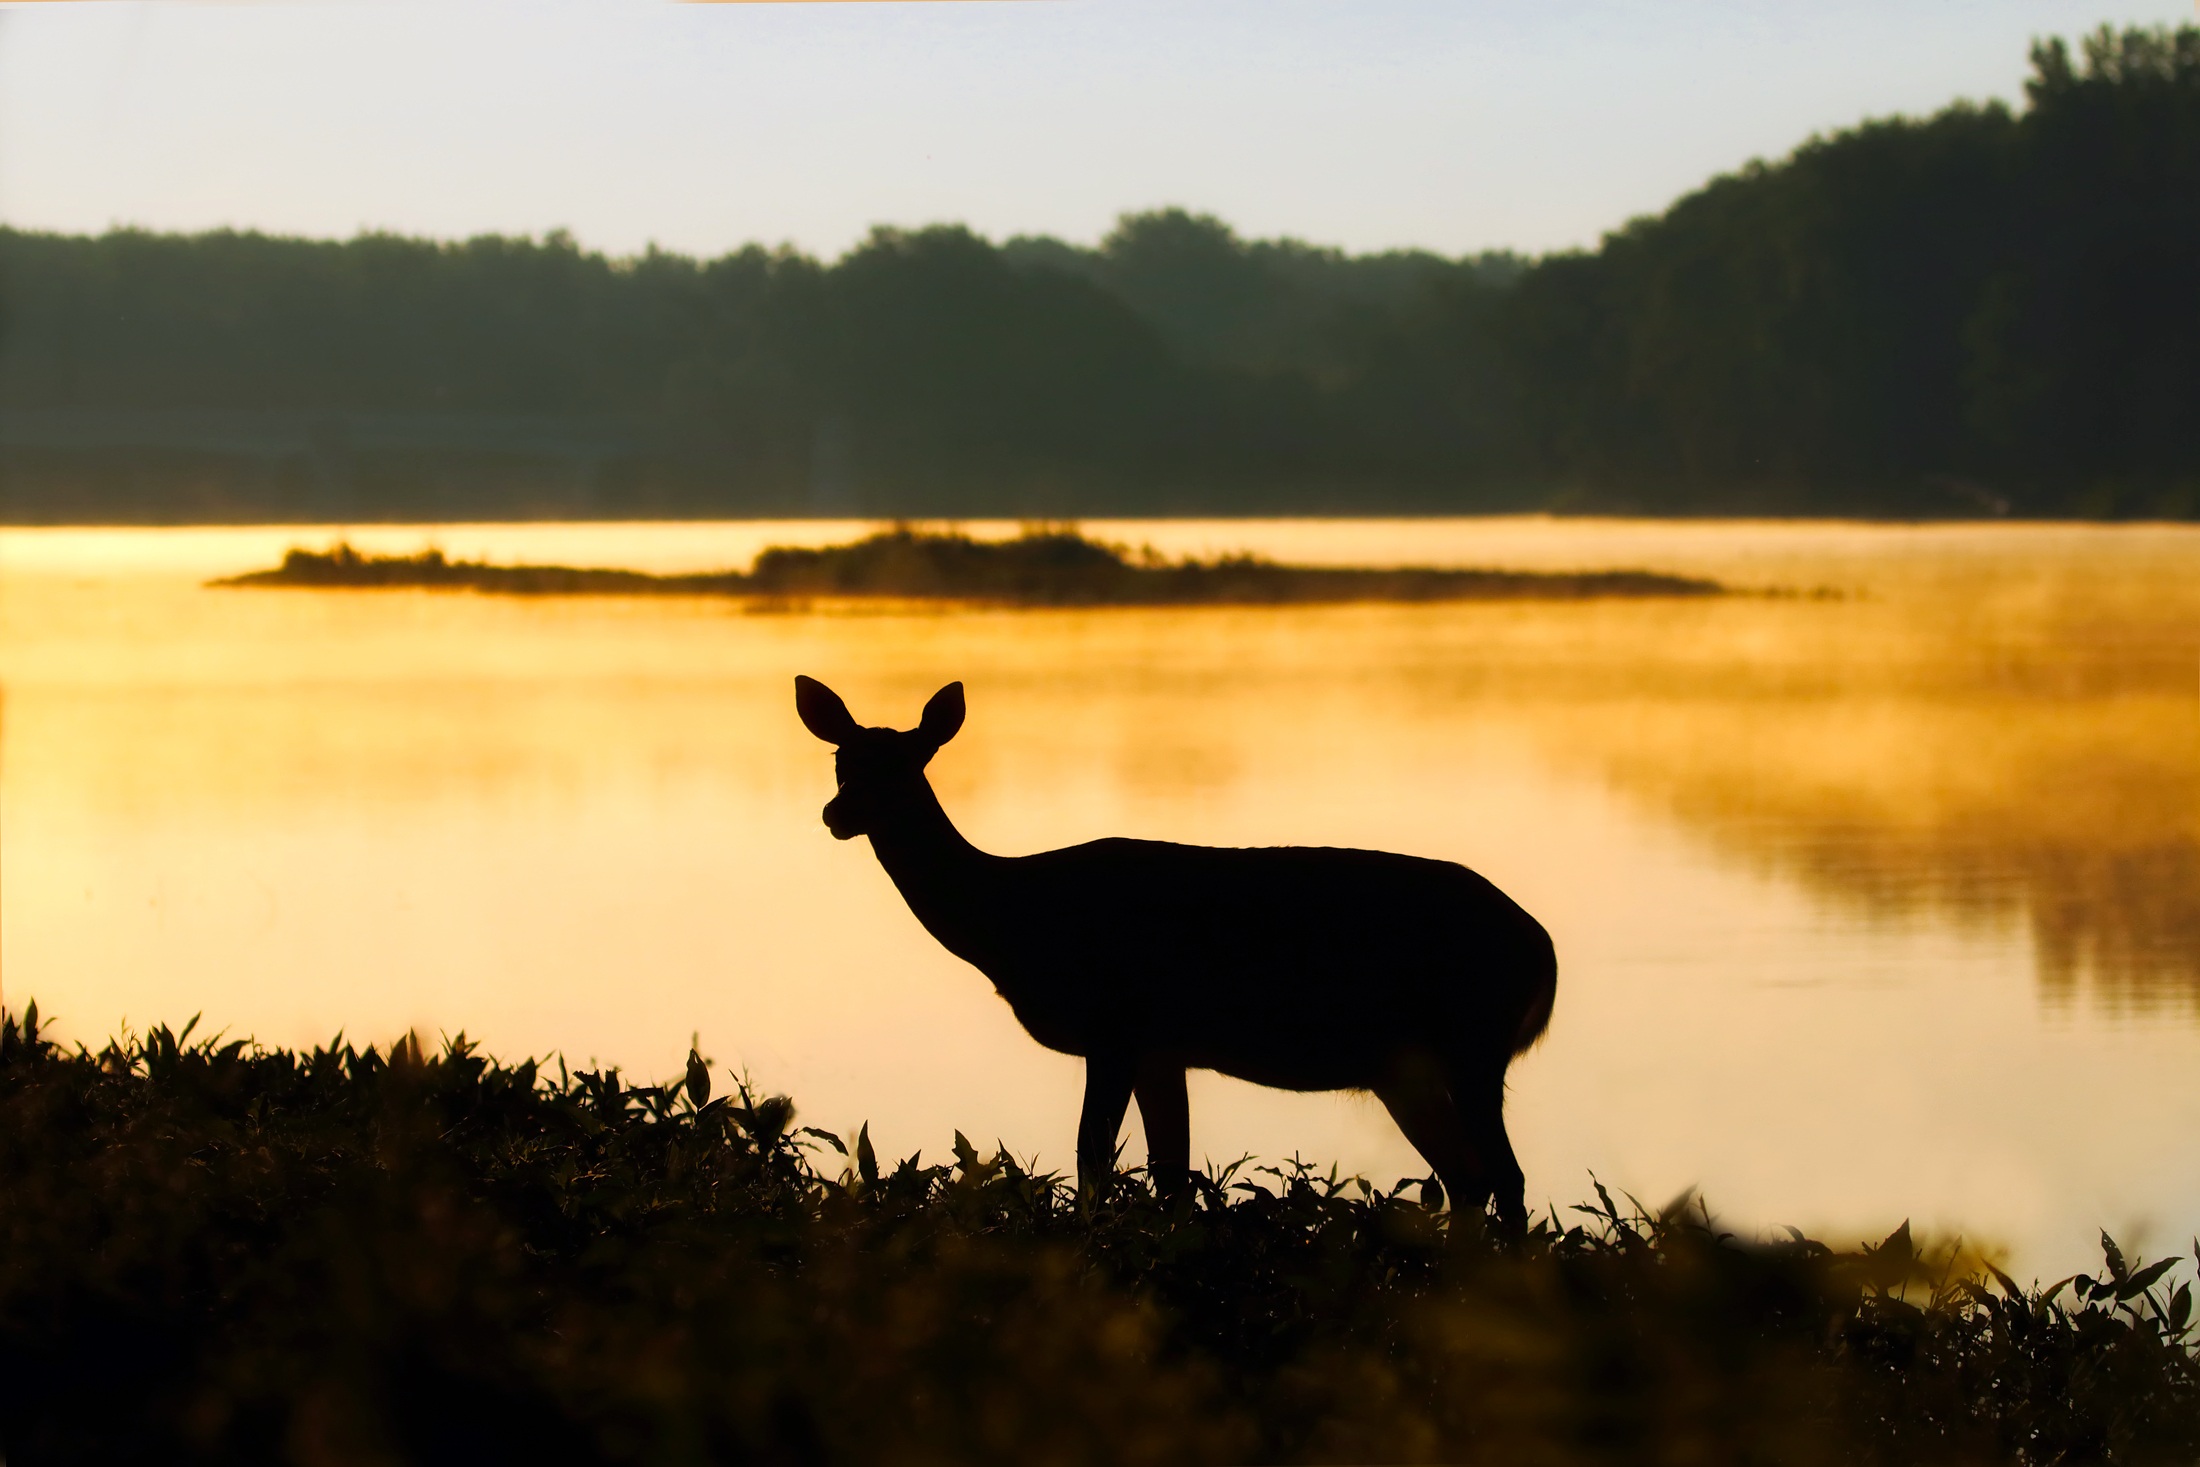
landscape, water, nature, forest, wilderness, sunrise, sunset, morning, lake, animal, country, wildlife, deer, rural, reflection, fauna, savanna, trees, outdoors, woods, hdr, reflections, beautiful, silhouettes, atmospheric phenomenon